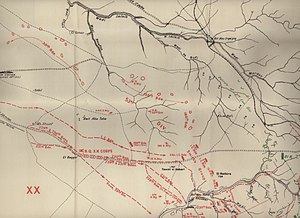
Slaget om Beersheba (1917) / Optakt / Egyptiske ekspeditionsstyrke / Indledende skridt
Infanteri nærmer sig fra nær Karm mod Beersheba
Slaget om Beersheba blev udkæmpet den 31. oktober 1917, da det egyptiske ekspeditionskorps angreb og erobrede den osmanniske garnison i Beersheba, hvilket udgjorde starten på Sydlige Palæstina Offensiven under Felttoget i Sinai og Palæstina i 1. verdenskrig. Efter vellykkede begrænsede angreb om morgenen med infanteri fra 60. og 74. division af 20. korps fra sydvest, indledte den beredne Anzac division en række angreb. Disse angreb mod de stærke forsvarsstillinger, som dominerede den østlige side af Beersheba, resulterede til sidst i at de blev indtaget sidst på eftermiddagen. Kort tid senere gennemførte den beredne australske divisions 4. og 12. lette beredne regiment et kavaleriangreb med bajonetter i hånden, deres eneste våben under beredne angreb, da deres rifler var slænget over ryggen. Mens dele af de to regimenter sad af for at angribe skyttegrave på Tel es Saba, som forsvarede Beersheba, fortsatte resten af den beredne styrke angrebet ind i byen, erobrede den og tog en del af garnisonen til fange mens den var ved at trække sig tilbage.